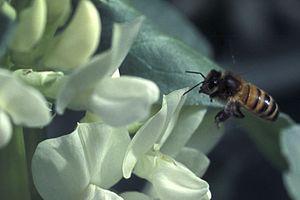
Les féveroles, ou féverolles, sont des plantes annuelles de l'espèce Vicia faba. Ce sont des légumineuses de la famille des Fabaceae, sous-famille des Faboideae, tribu des Fabeae.